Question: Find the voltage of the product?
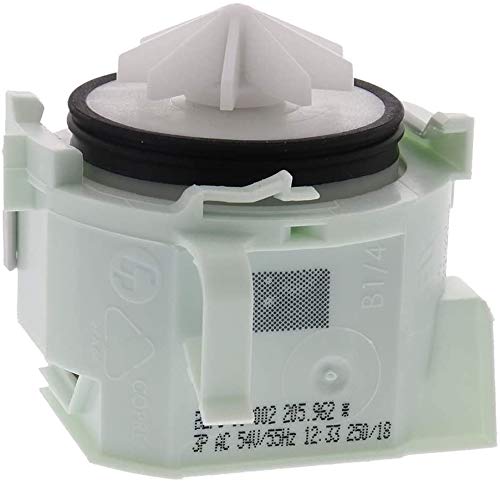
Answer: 54.0 volt